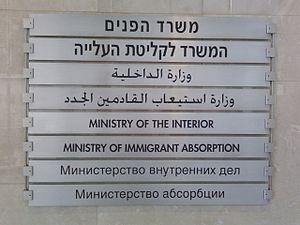
La langue arabe en Israël est la langue maternelle de plus de 20% de la population totale, principalement les citoyens arabes d'Israël et les juifs arabophones du monde arabe. La langue vernaculaire arabe levantine, influencée par l'hébreu moderne et parlée par de nombreux Arabes israéliens, est parfois décrite comme dialecte arabe israélien.
La langue russe en Israël est l'une des langues les plus répandues, surtout parmi les immigrants de l'ancienne URSS : Russie, Communauté des États indépendants, Pays baltes. Depuis 1989, plus d'un million d'immigrants sont arrivés en Israël, parmi lesquels une grande majorité dont la langue russe est la langue maternelle ou au moins la deuxième langue. Contrairement à beaucoup d'autres langues de l'immigration, la langue russe en Israël fait preuve d'une tendance à une préservation durable et à une transmission aux jeunes générations. Actuellement plus de 20 % de la population d'Israël maîtrise la langue russe, et un nombre significatif de médias utilisent la langue russe.
La langue officielle d'Israël est l'hébreu moderne.
Israël, en forme longue l'État d'Israël, est un État situé sur la côte orientale de la mer Méditerranée au Proche-Orient en Asie occidentale. Son indépendance est proclamée le 14 mai 1948, après le vote du plan de partage de la Palestine le 29 novembre 1947 par l'Organisation des Nations unies qui met fin au mandat britannique et qui prévoit la création d’un État juif et d’un État arabe. Les premières bases politiques en ce sens ont été posées lors du premier congrès mondial sioniste à Bâle en 1897 sous la direction de Theodor Herzl.